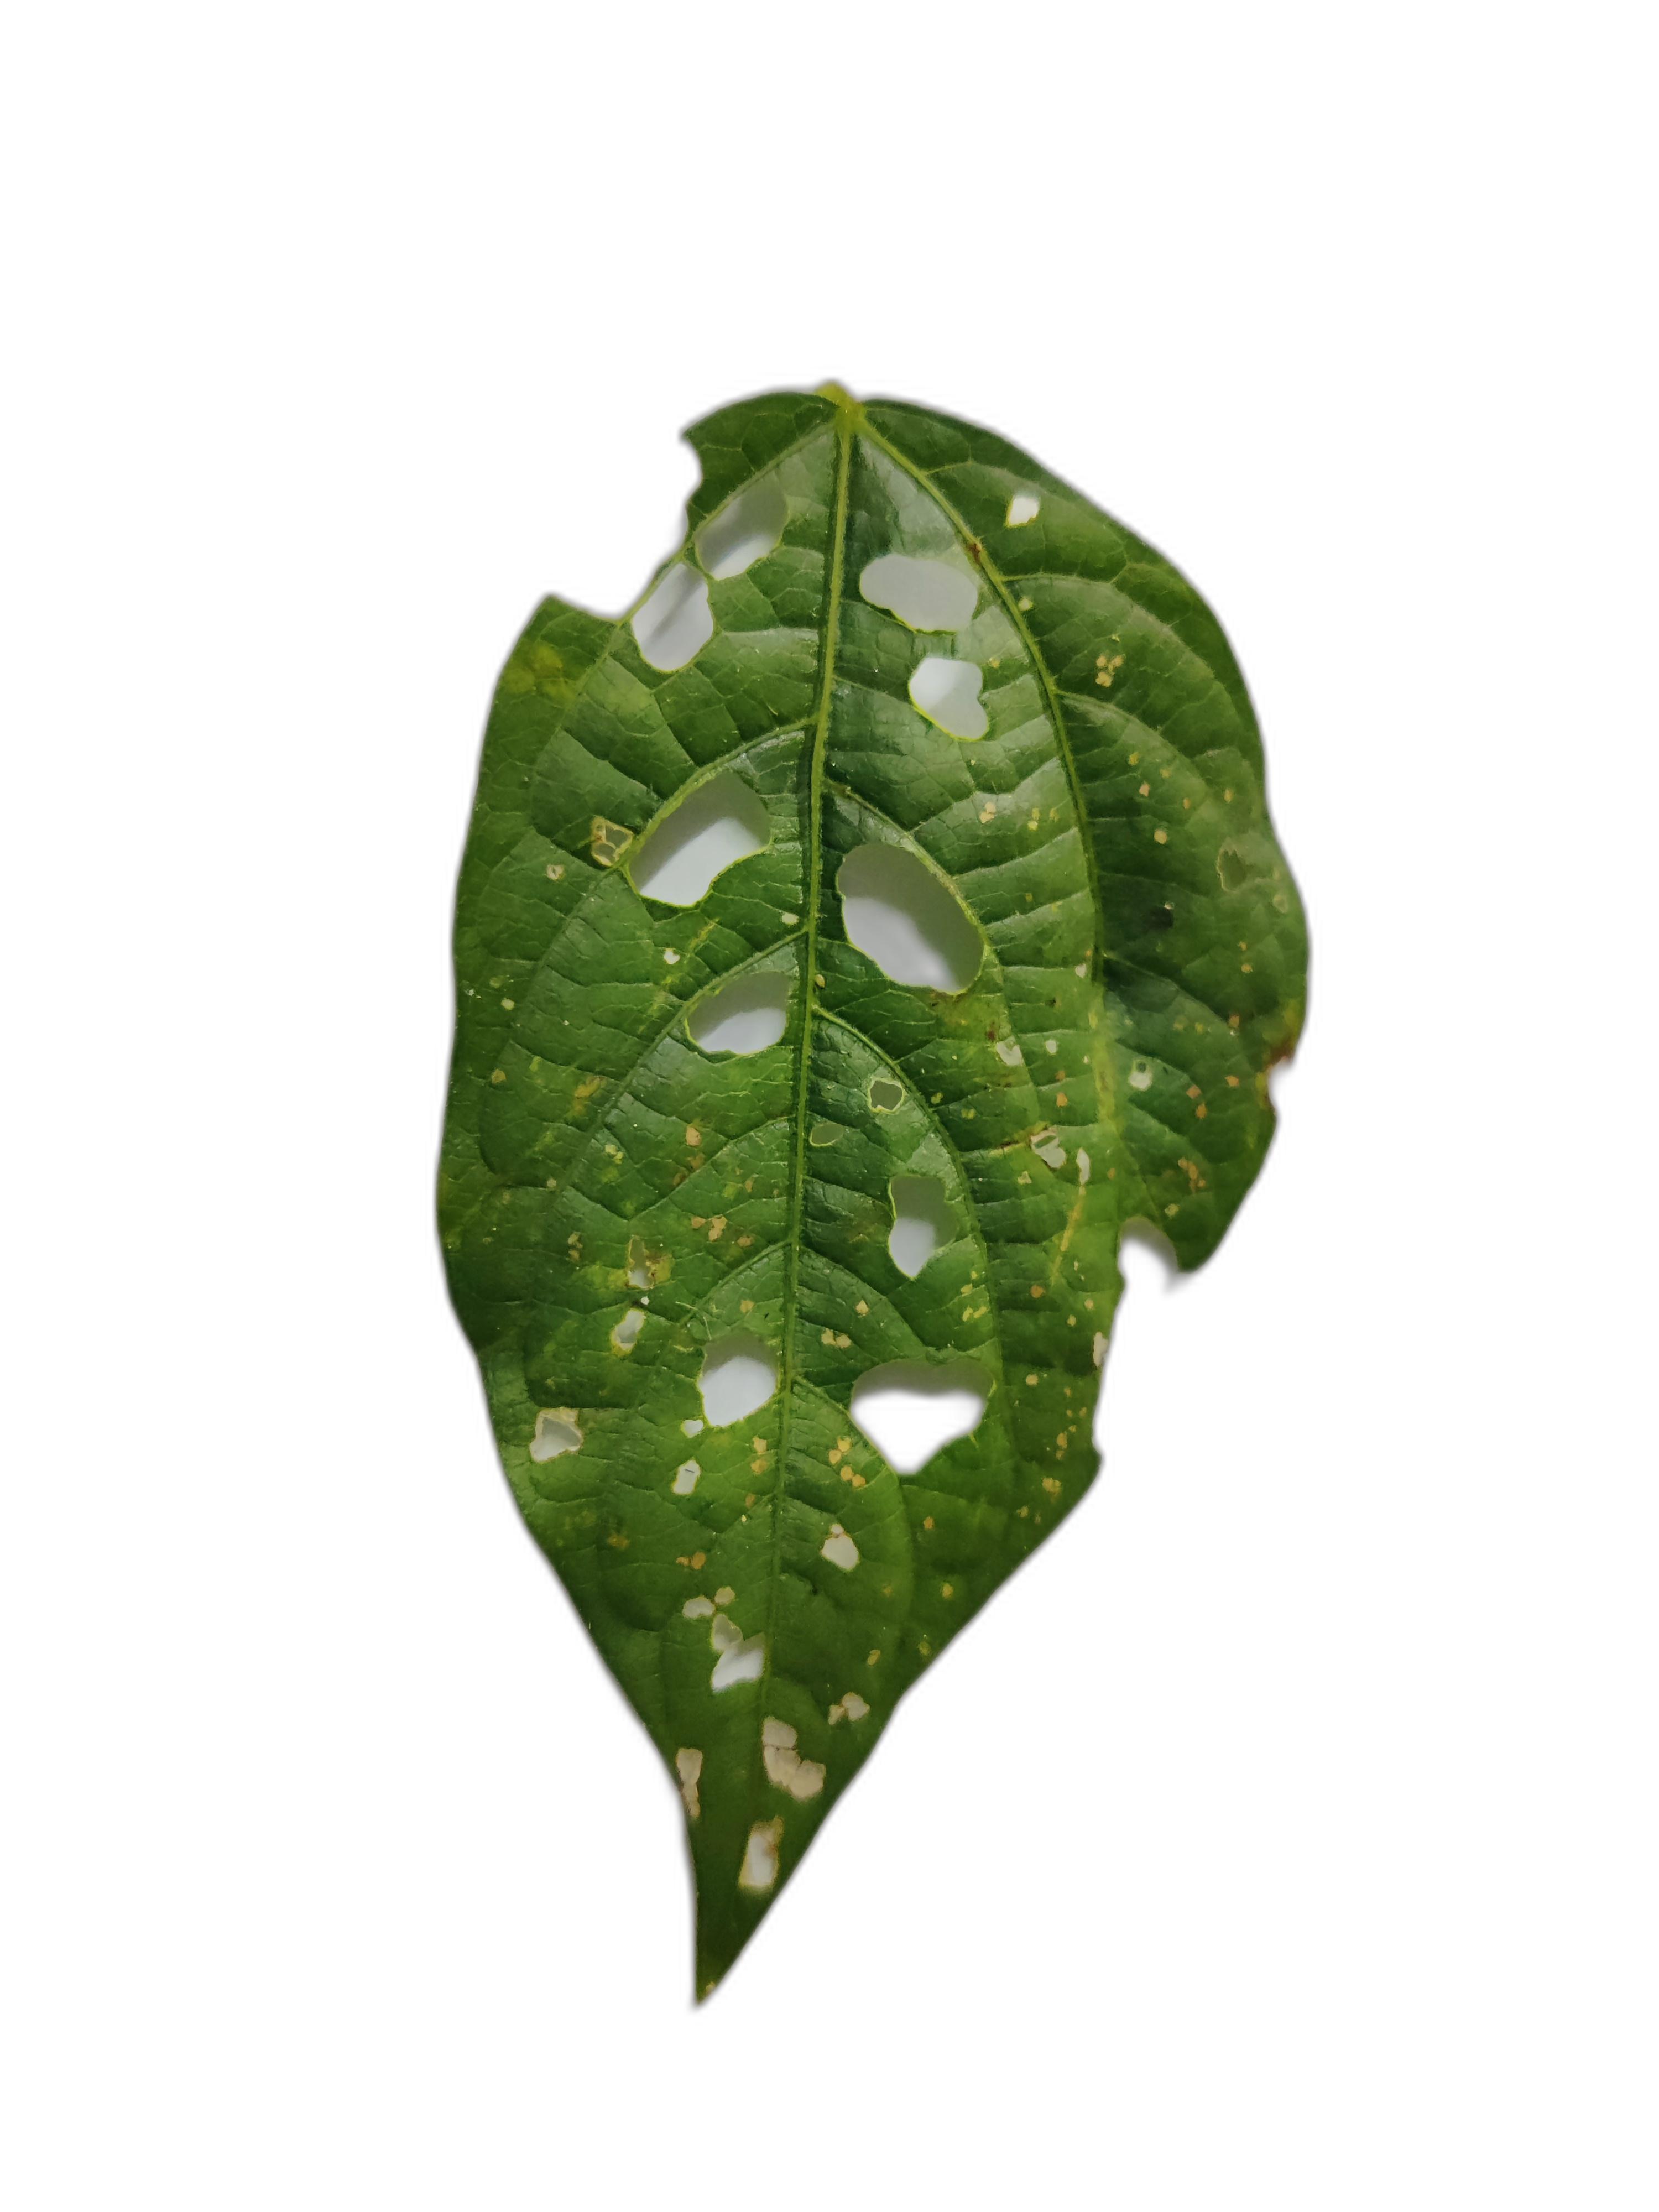
Label: Cercospora leaf spot